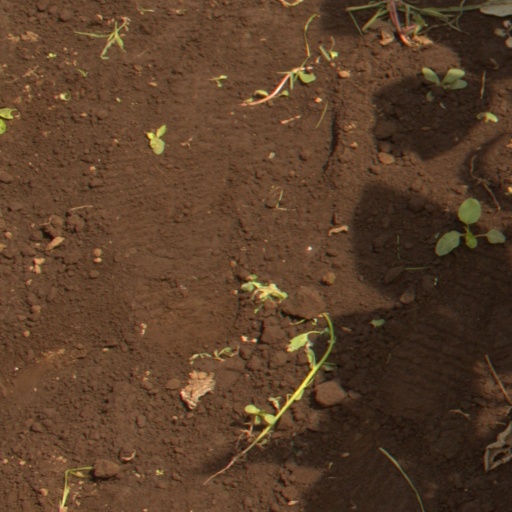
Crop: soybean